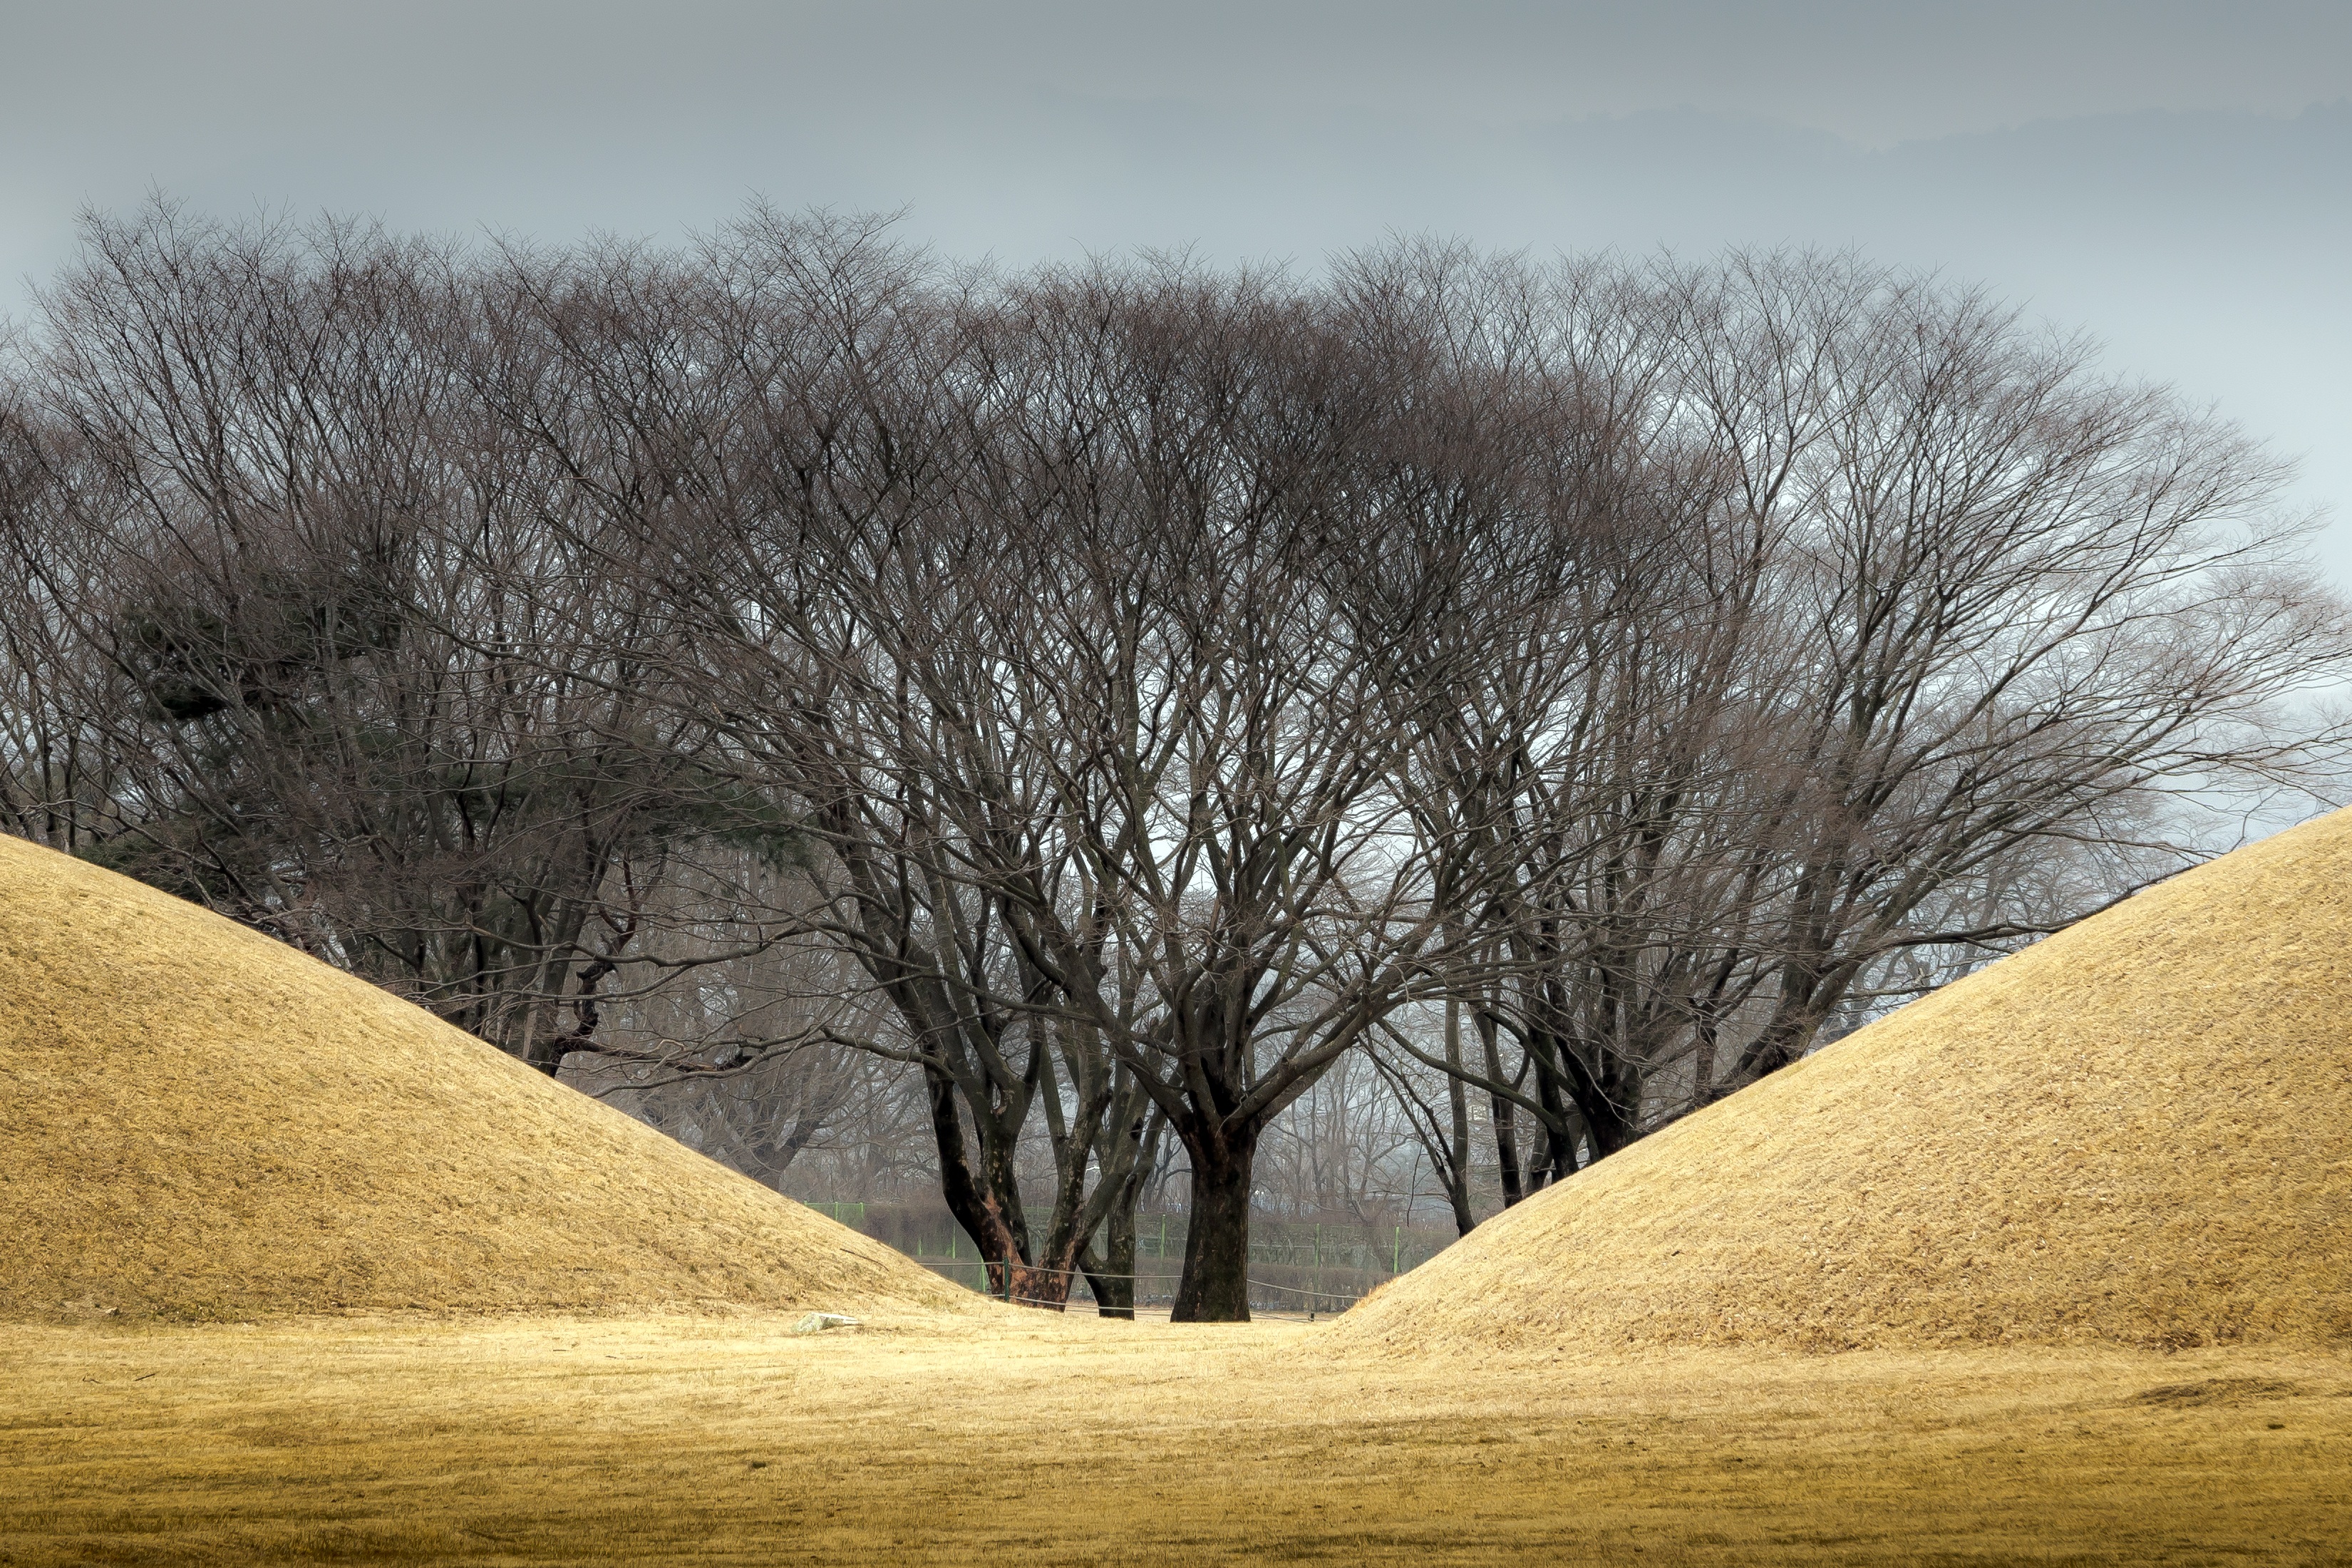
landscape, tree, nature, grass, winter, plant, wood, field, sunlight, morning, leaf, hill, flower, frost, curve, autumn, soil, season, plants, twig, racing, archeology, history, tomb, rural area, republic of korea, grass family, woody plant, burial mound